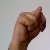
The image shows a hand gesture representing the letter 'N' in Indian Sign Language.